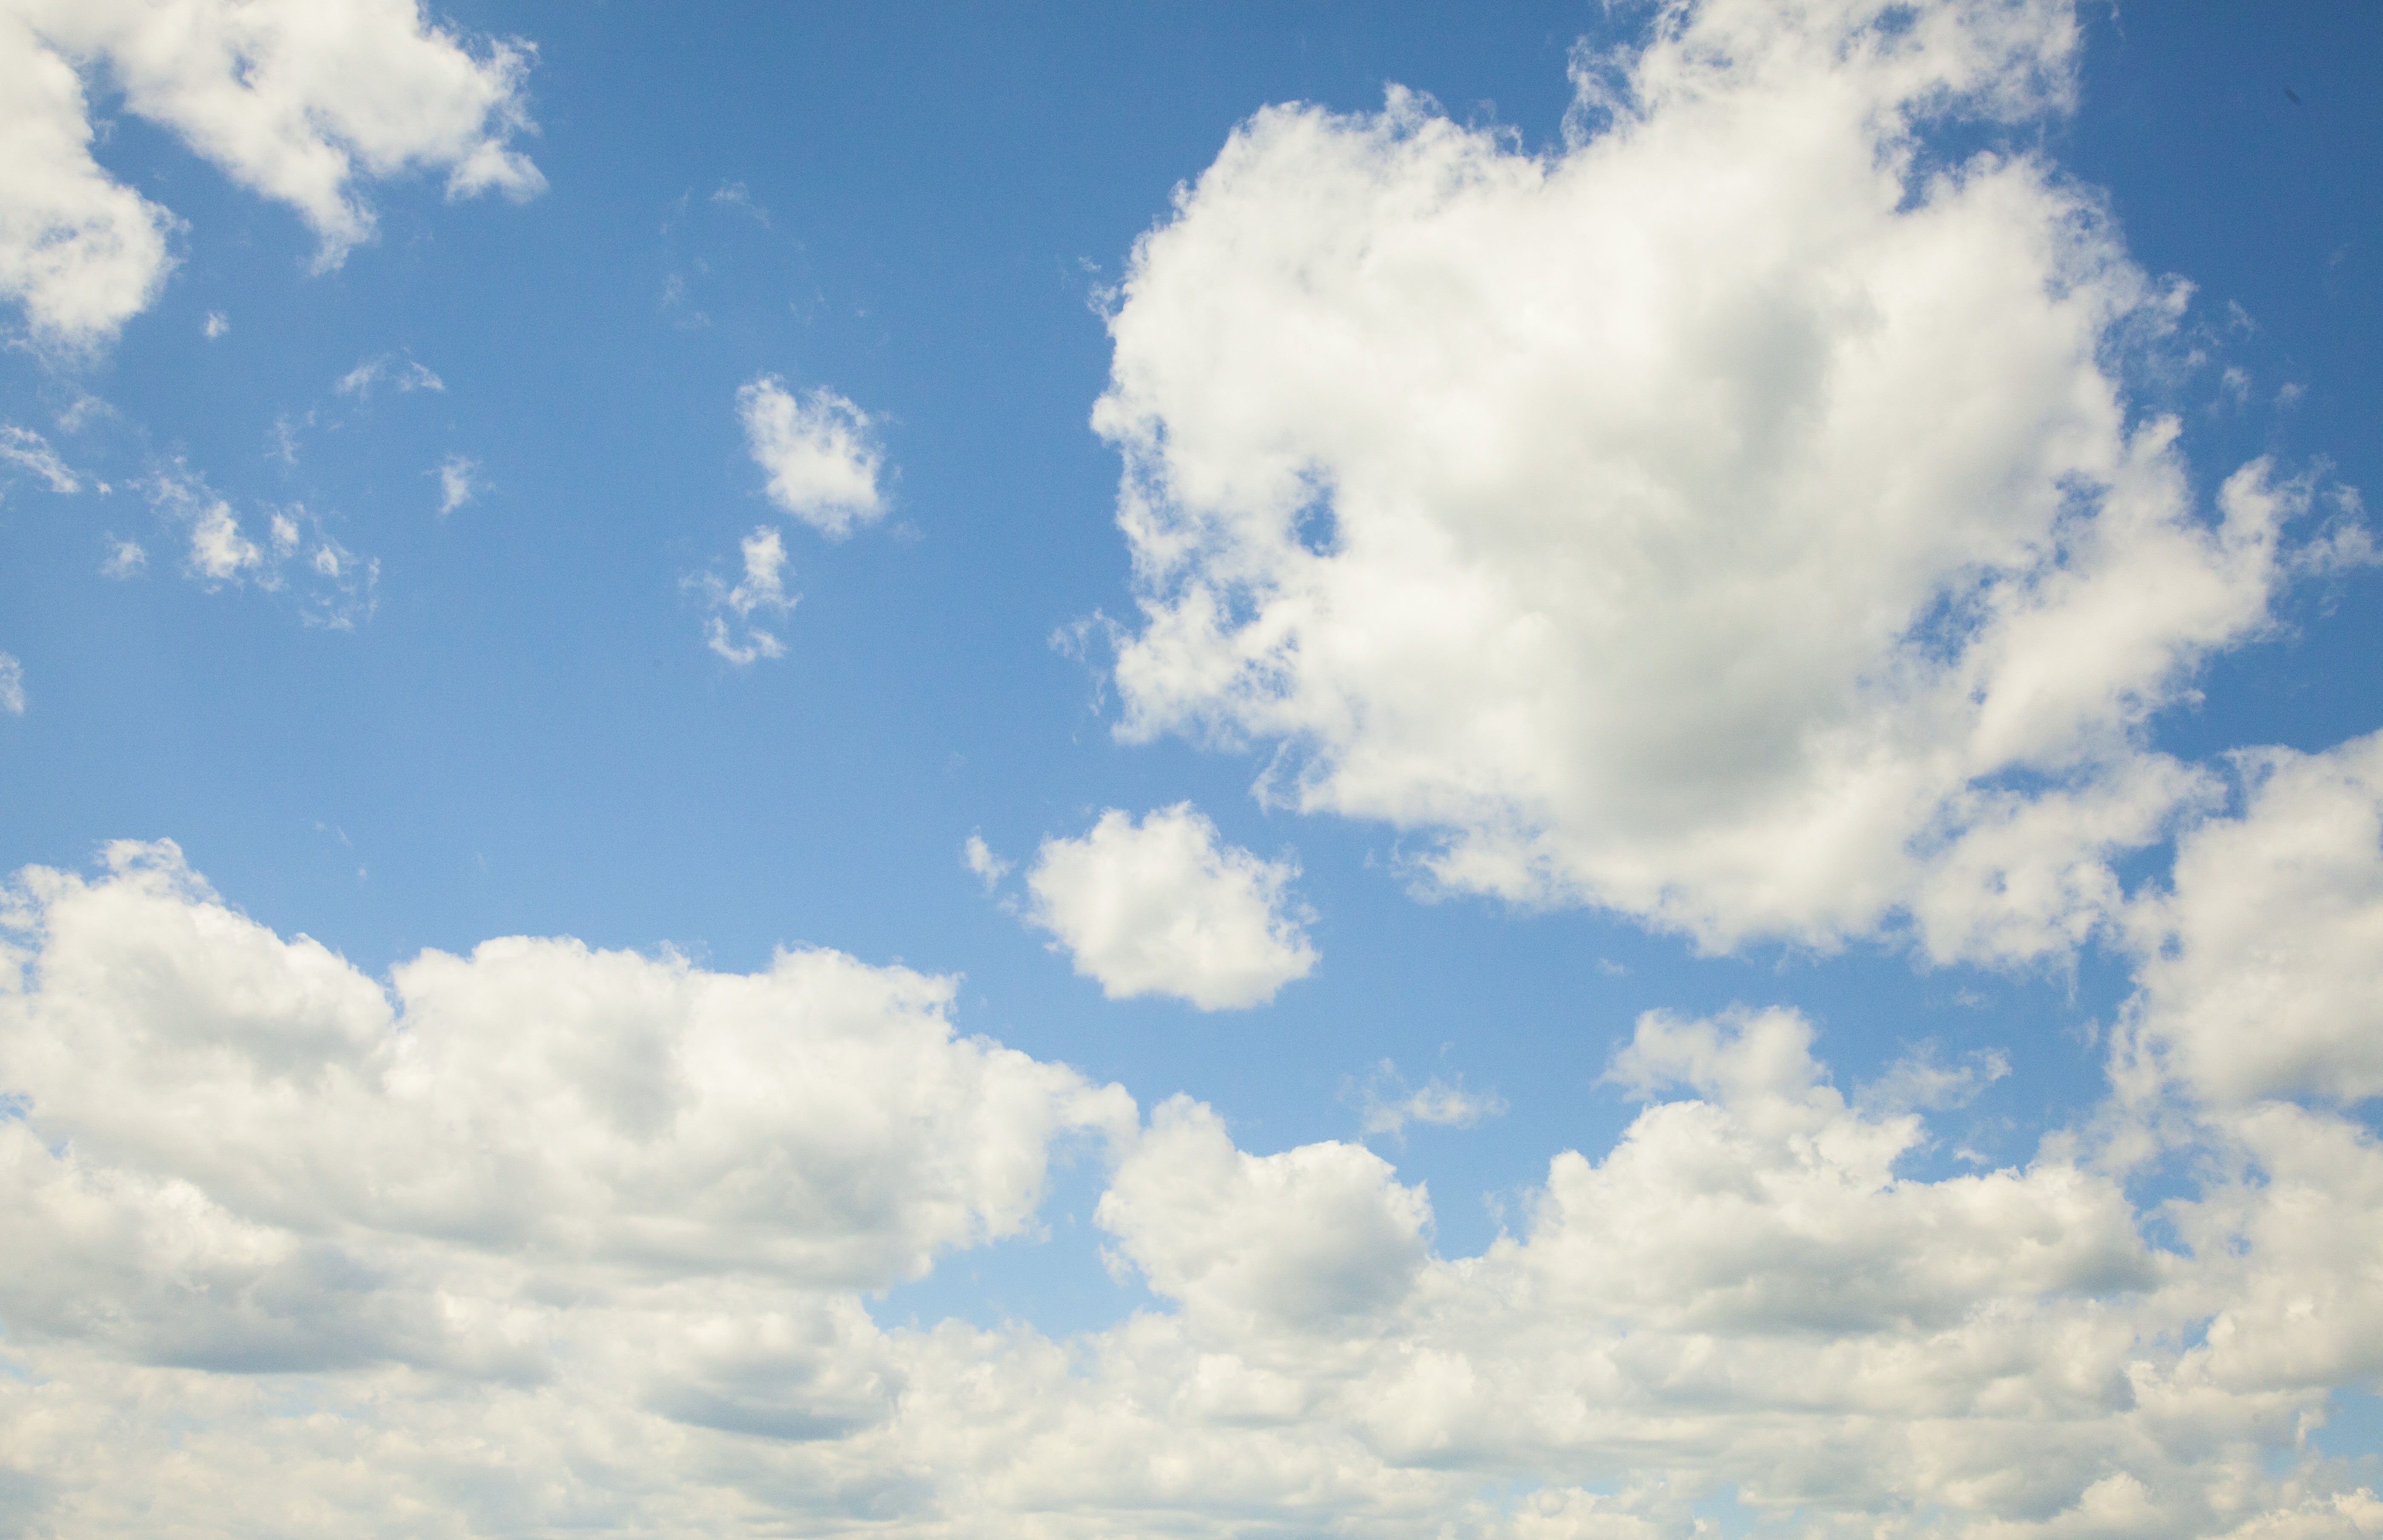
horizon, cloud, sky, sunlight, atmosphere, daytime, cumulus, blue, clouds, meteorological phenomenon, atmosphere of earth